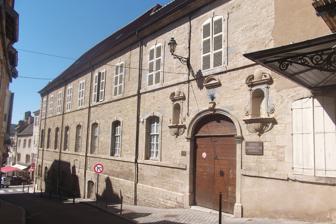
Building: Musée Georges-Garret
Country: France
Year built: 1882
Museum in Vesoul, France The Musée Georges-Garret or Georges-Garret Museum is located in the city of Vesoul , in the Haute-Saône departement of eastern France . The museum was created in 1882, and since 1981 has been installed in a former 17th-century Ursuline convent, comprising 14 rooms (9 fine art rooms and 5 archeology rooms) spread over two levels. The first level of the museum presents a collection of Gallo-Roman funerary steles as well as objects taken from various excavations in Haute-Saône (including those of an important villa from the 2nd century AD). The second level exhibits paintings and sculptures of the Middle Ages , Renaissance , and especially the 18th and 19th centuries. The most significant holdings of the museum are paintings and sculptures by Jean-Léon Gérôme (1824–1904), who was born in Vesoul. Gérôme donated a number of his works to the museum during his lifetime, and his heirs donated more works after his death. These range from the very early Saint Vincent de Paul of 1847 to the very late self-portrait of the artist painting his statue The Ball Player of 1902. As result, the museum's Gérôme collection, displayed in several rooms, is without equal. Displayed along with Gérôme are by works of artists of Haute-Saône whom he trained at the École des Beaux-Arts in Paris, beginning in 1864. These artists collectively became known as the École Haut-Saônoise, or School of Haute-Saône. They painted landscapes, scenes of country life, and portraits. Among the better known are Gustave Courtois , Jules-Alexis Muenier and Pascal Dagnan-Bouveret . Gallery (chronological) Jean-Léon Gérôme , Saint Vincent de Paul , 1847 Jean-Léon Gérôme, A Soul Carried Away by an Angel , 1853 Jean-Léon Gérôme, Cave Canem , 1881, Jean-Léon Gérôme, Truth at the Bottom of a Well , study for a painting of 1895 Jean-Léon Gérôme, Entry of the Christ at Jerusalem , 1897 Jean-Léon Gérôme, La Douleur , 1891 Fernand Cormon , The Sculptor at Work , 1891 Léopold Bernhard Bernstamm , Gérome painting a hoop dancer, 1897 Jean-Léon Gérôme, self-portrait, painting The Ball Player , 1902 Aimé Morot , bronze head of Jean-Léon Gérôme, 1909 References